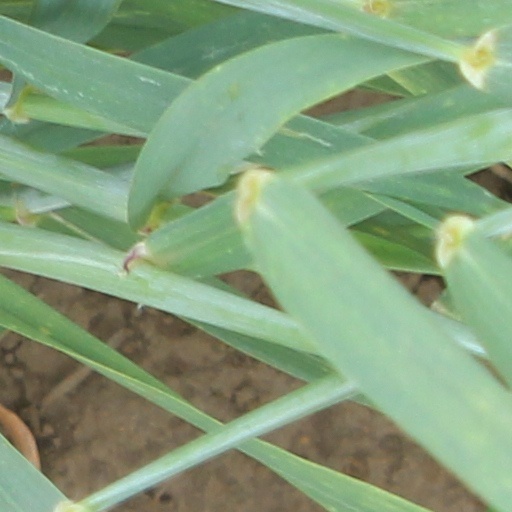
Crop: wheat